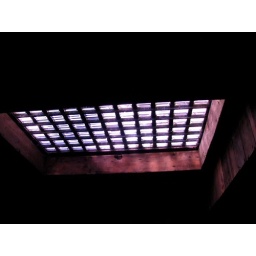
This window is actually in the sidewalk above the underground room.